Corrie Grant

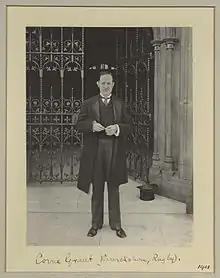
Corrie Grant

Corrie Grant (14 November 1850 – December 1924) was a British journalist, barrister and Liberal Party politician who served as the member of parliament (MP) for the Rugby division of Warwickshire from 1900 to 1910.